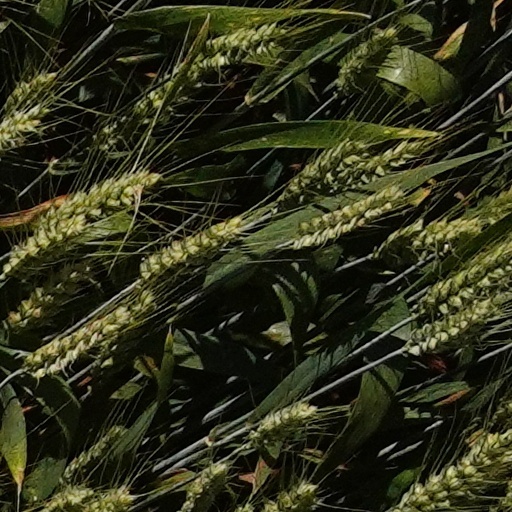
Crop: wheat